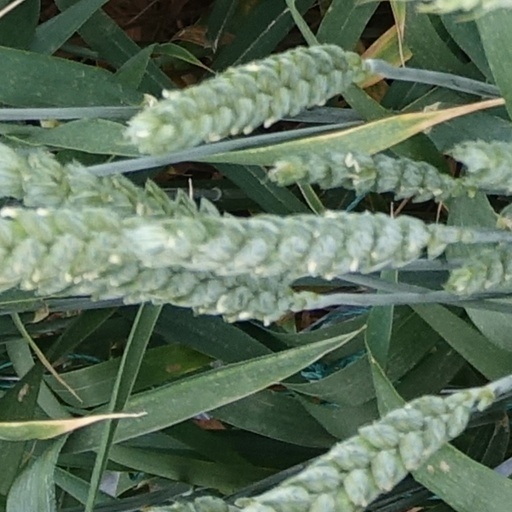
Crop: wheat